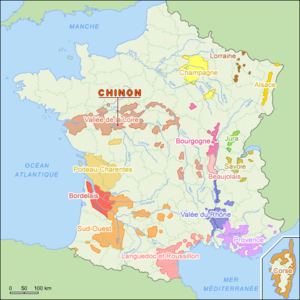
AOC Chinon en France